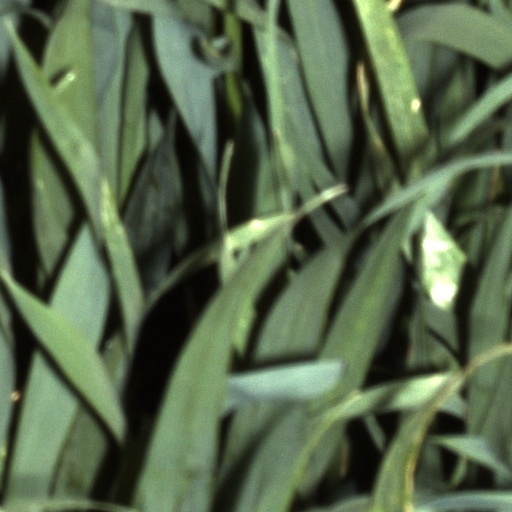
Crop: wheat